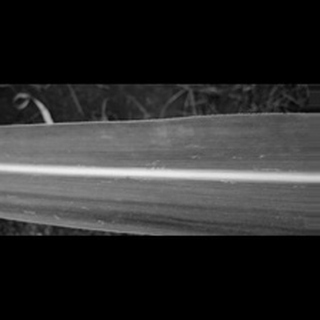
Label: sugarcane_yellow_leaf_disease